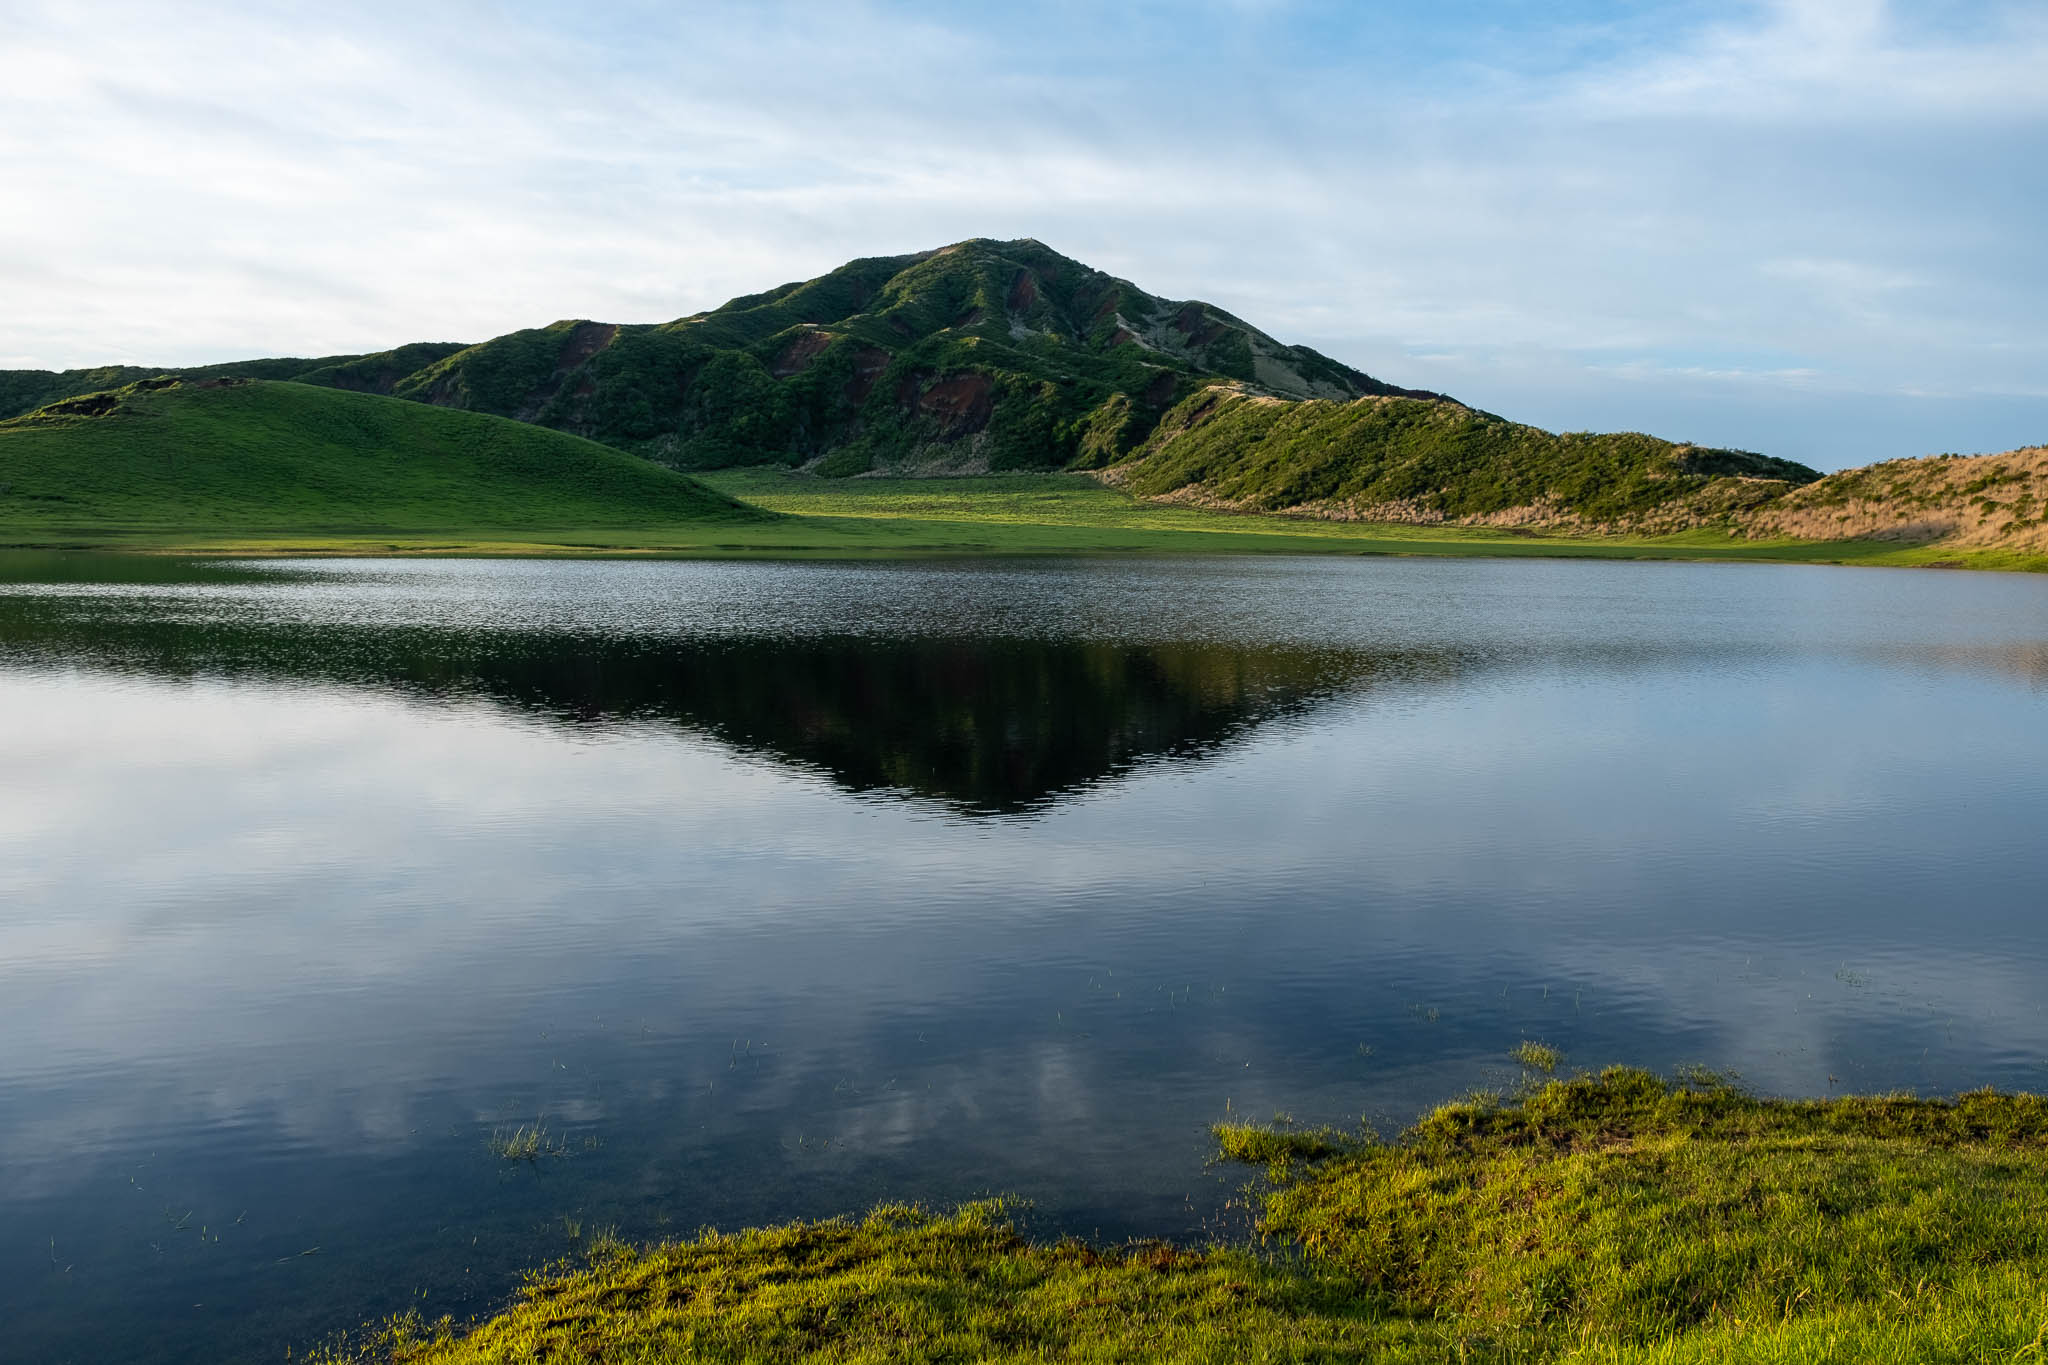
natural